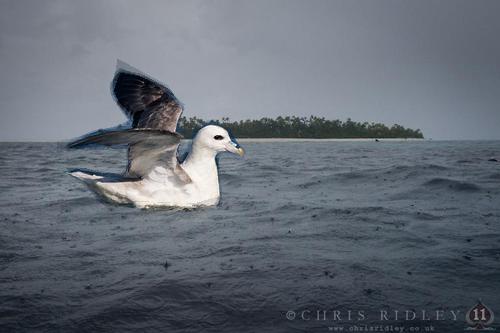
Bird species: Northern_Fulmar
Bird type: waterbird
Background: water